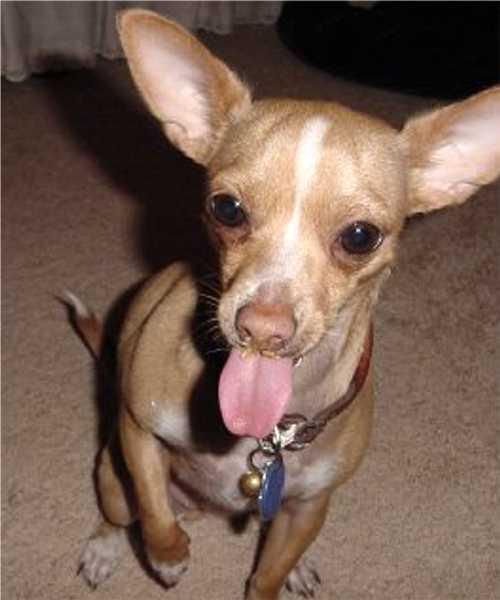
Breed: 420-n000124-Chihuahua